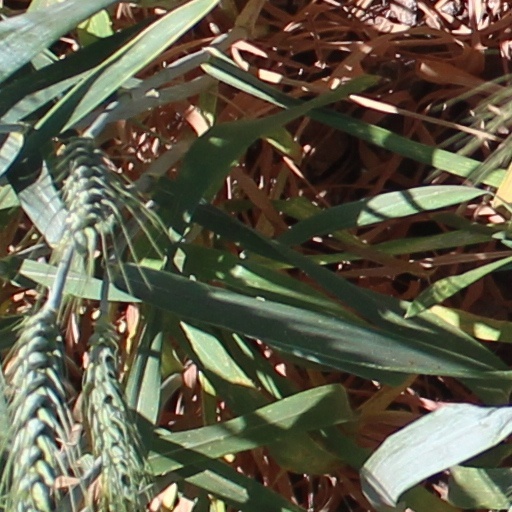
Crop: wheat